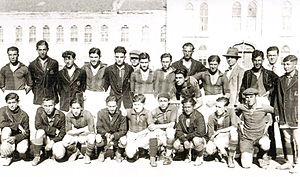
La section football du Galatasaray Spor Kulübü, couramment appelé Galatasaray est un club turc basé à Istanbul évoluant en Sportoto Süper Lig. Galatasaray fut fondé le 1ᵉʳ octobre 1905 par Ali Sami Yen et ses amis, des étudiants du lycée de Galatasaray, à Istanbul. Ses couleurs sont le rouge et le jaune, son symbole est le lion et son surnom Cimbom. Le club joue ses matchs à domicile au Türk Telekom Stadyumu et s'entraîne au camp d'entraînement Metin Oktay, possession de Galatasaray.